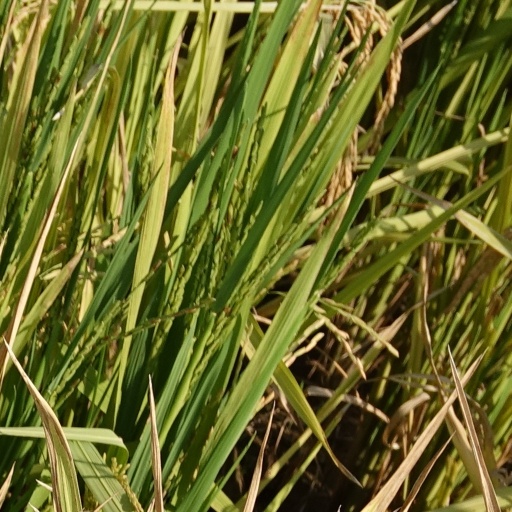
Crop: rice